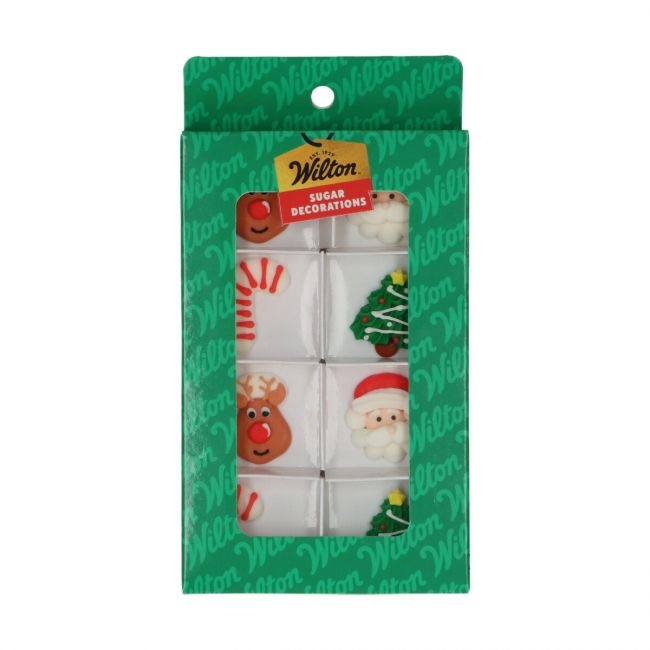
Wilton Zuckerdekor Merry Christmas Set 8 Stk.
Produktinformationen “Wilton Zuckerdekor Merry Christmas Set 8 Stk.“ Machen Sie Ihre Winter-Backwaren besonders festlich mit den Wilton Sugar Decorations Merry Christmas. Dieses Set enthält 8 farbenfrohe Zuckerdekorationen in klassischen Weihnachtsmotiven wie Weihnachtsmann, Rentiere, Zuckerstangen und Tannenbäume. Perfekt zum Dekorieren von Cupcakes, Keksen und Kuchen in der Weihnachtszeit. Verarbeitung Das Set enthält verschiedene Motive. Perfekt, um alle Ihre Leckereien zu dekorieren. Aufbewahrungshinweis Lichtgeschützt, trocken bei Raumtemperatur lagern. Inhalt Inhalt: 8 Stk.
Brand: Wilton
Category: Food, Beverages & Tobacco > Food Items > Cooking & Baking Ingredients > Edible Baking Decorations